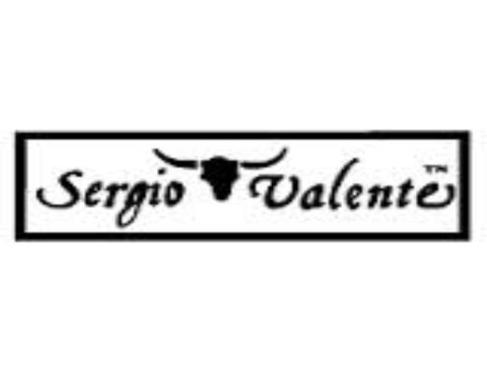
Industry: Clothes